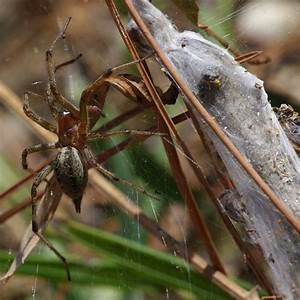
Label: spider